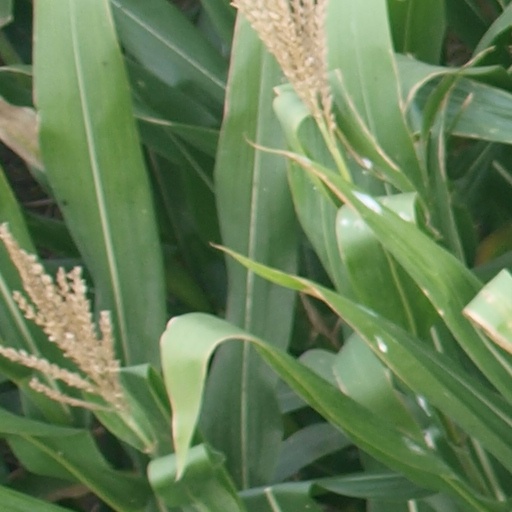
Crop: maize; corn